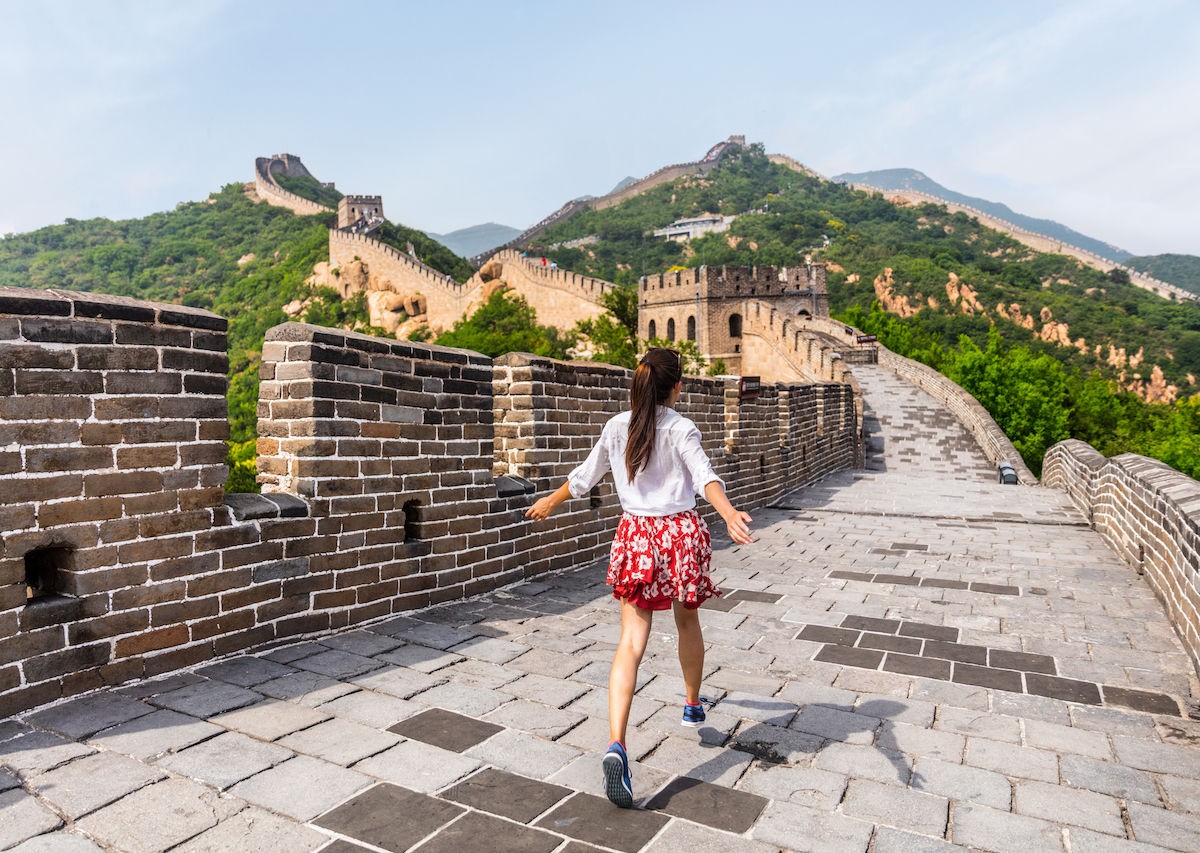
Landmark: Great Wall of China